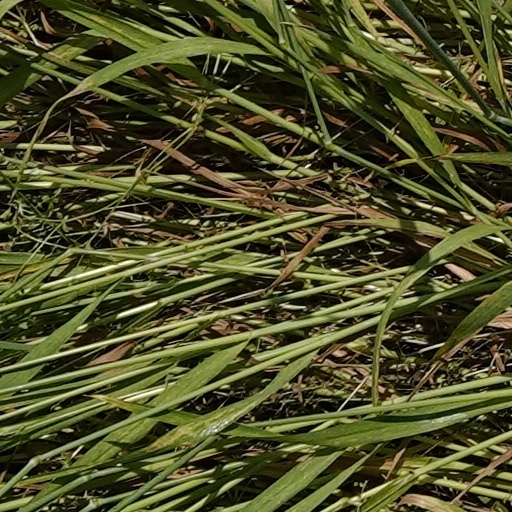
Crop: wheat